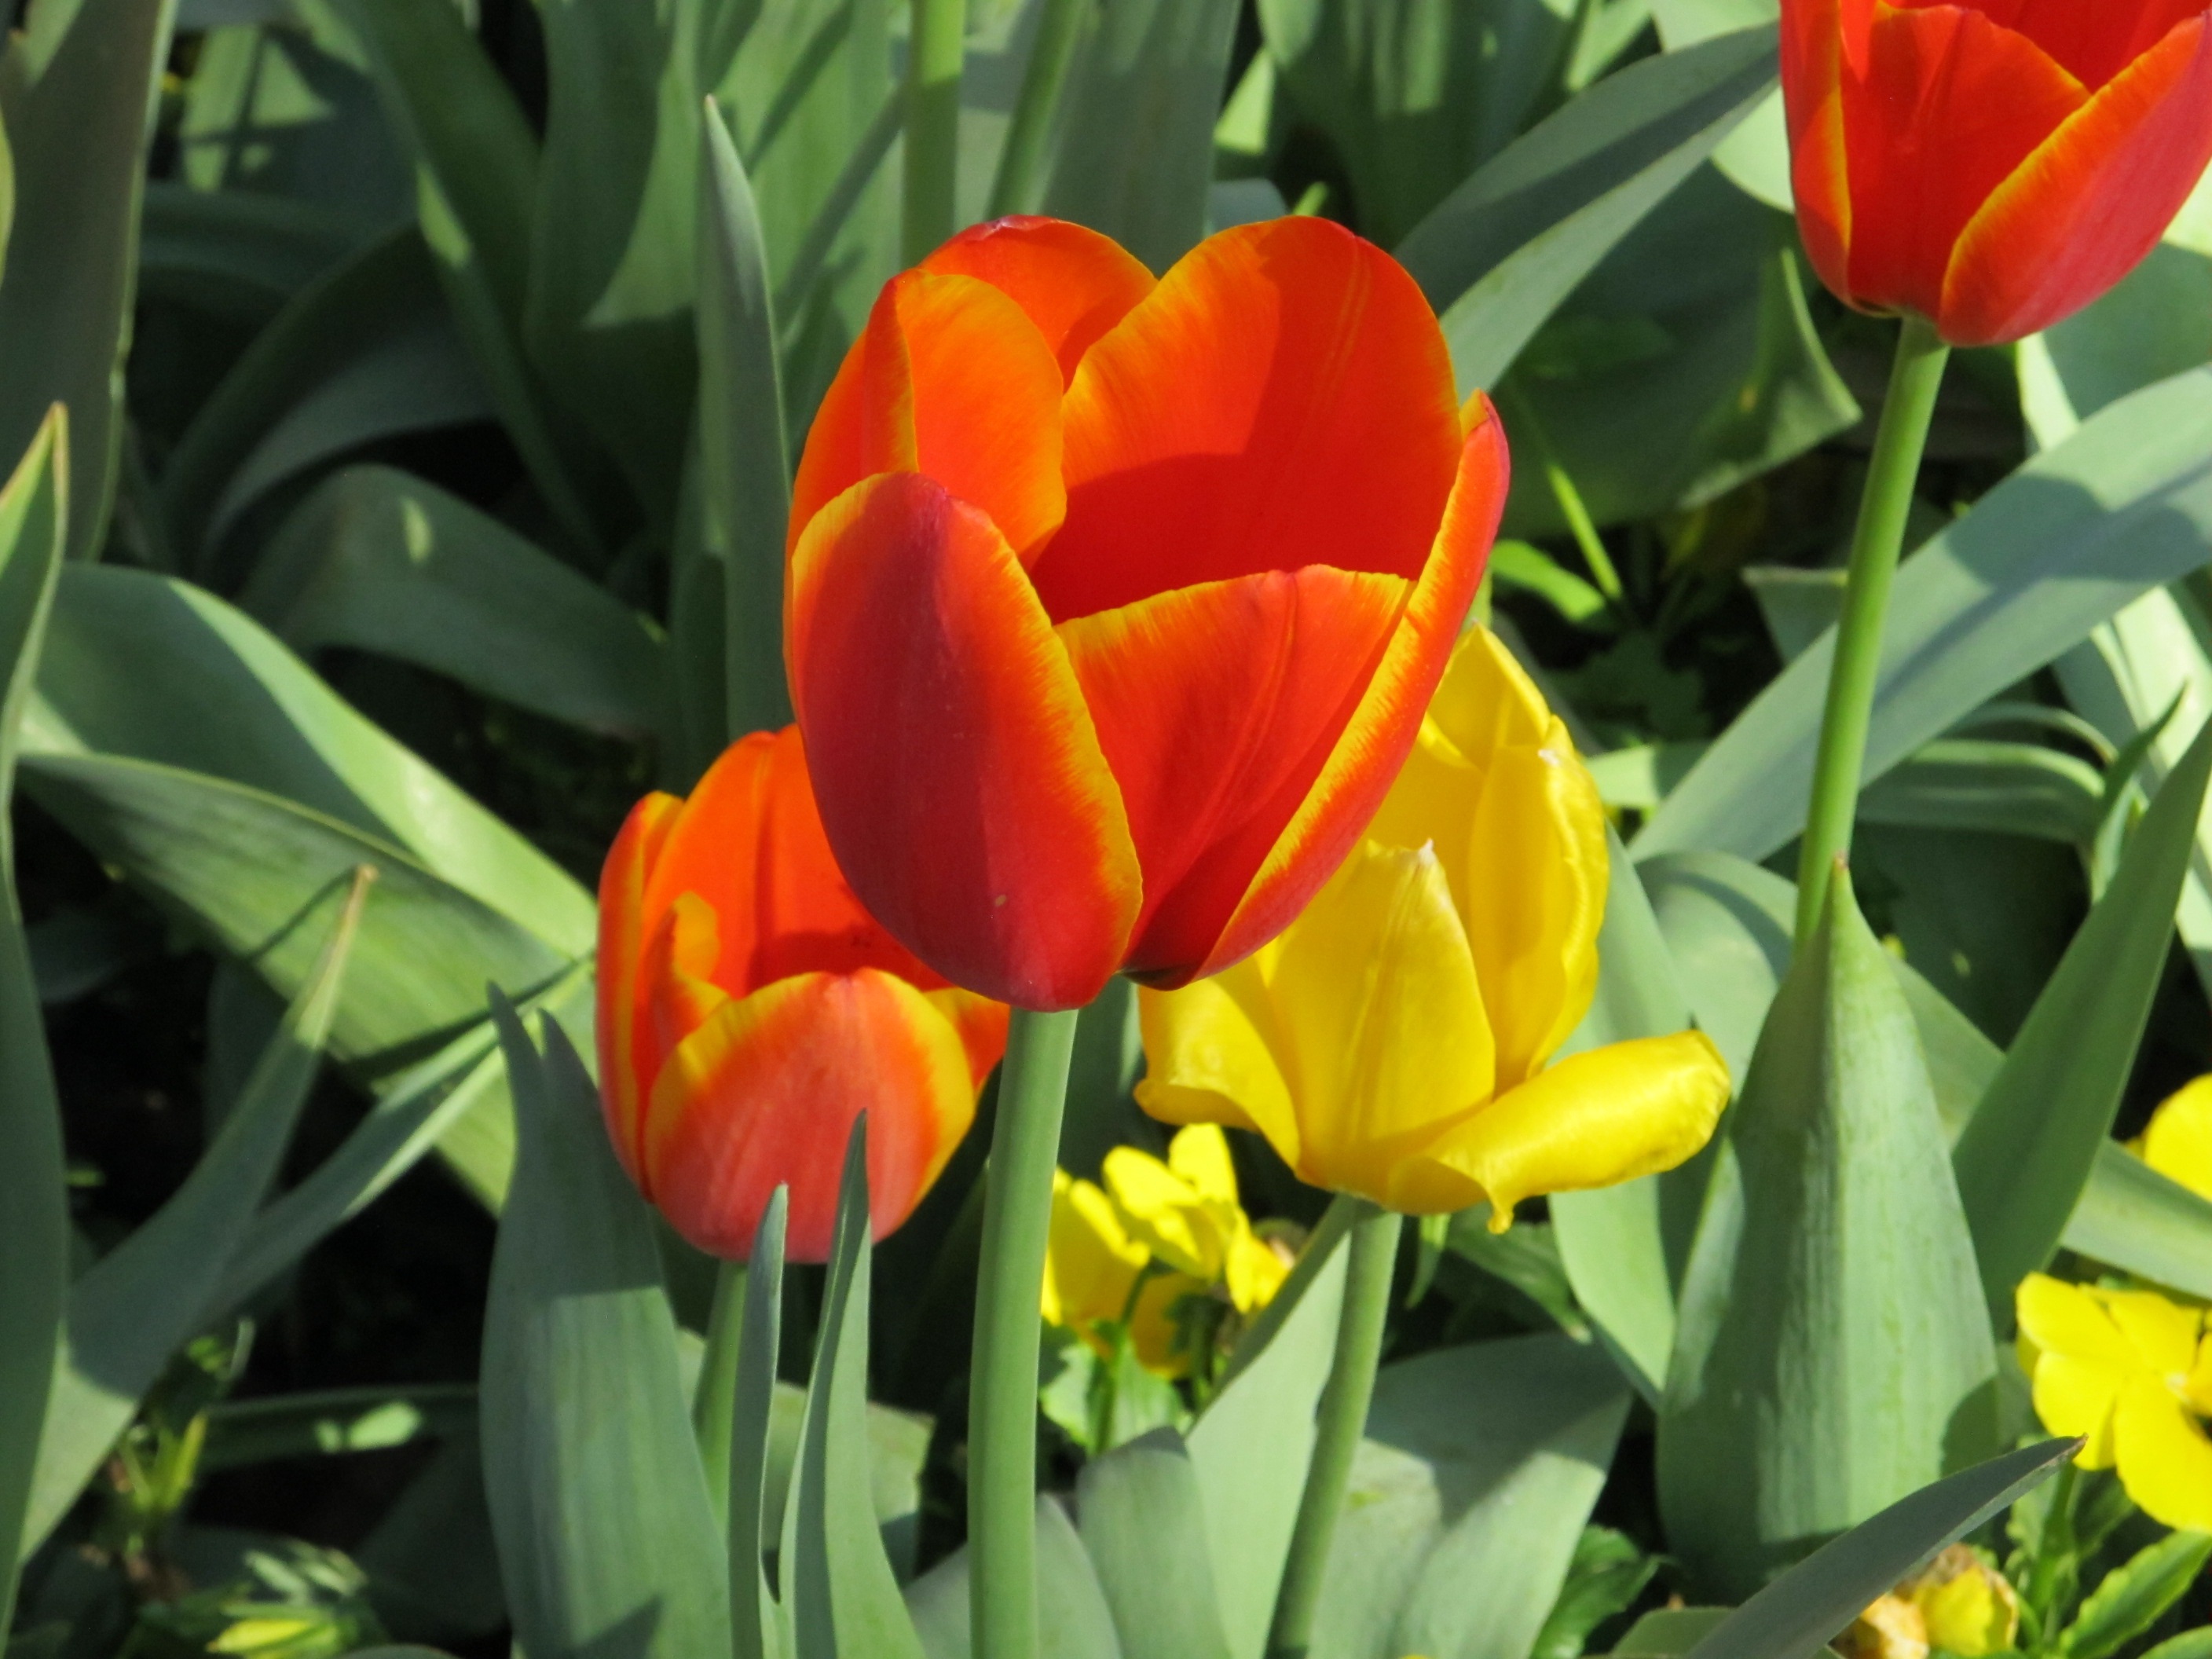
plant, flower, petal, floral, tulip, red, color, macro, fresh, blooming, colorful, yellow, garden, plants, flowers, petals, blossoms, tulips, flowering plant, lily family, land plant